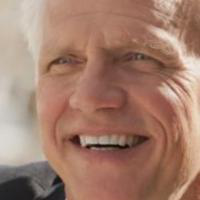
Age group: age 66-80